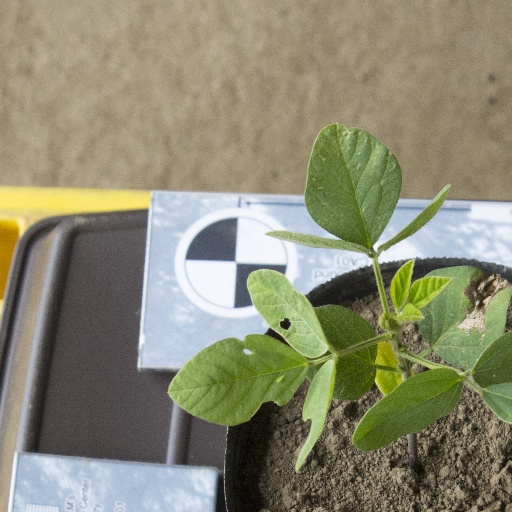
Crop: soybean